Public policy of the United States

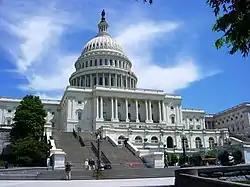
The United States Capitol

The primary method of developing public policy is through the legislative process outlined in Article One of the United States Constitution. Members of the United States Senate and the United States House of Representatives propose and vote on bills that describe changes to the law of the United States. These bills may be created on the initiative of the legislator, or they may take up causes proposed by their constituents. The President of the United States may also suggest legislative policy goals through executive communication, which can then be taken up by members of Congress. Once a bill is introduced by a member of Congress, it is assigned to one or more congressional committees dedicated to that area of policy. The committee evaluates, amends, and sets public hearings for the bill before deciding whether to report favorably on the bill and have Congress vote on it. Once both chambers of Congress vote in favor of a bill, the president may sign it to make it law.